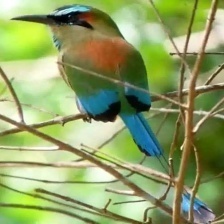
Species: TURQUOISE MOTMOT
Scientific name: EUMOMOTA SUPERCILIOSA